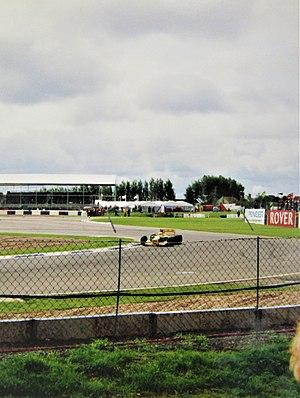
La Benetton B192 est une monoplace de Formule 1 engagée par l'écurie britannique Benetton Formula dans le cadre du championnat du monde de Formule 1 1992. Elle est pilotée par l'Allemand Michael Schumacher, présent dans l'équipe depuis la fin de la saison 1991 et qui dispute sa première année complète dans la discipline-reine, et le Britannique Martin Brundle, en provenance de l'écurie Brabham Racing Organisation.